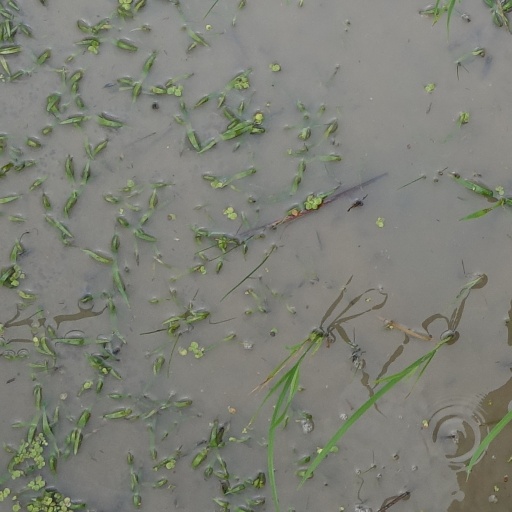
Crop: rice